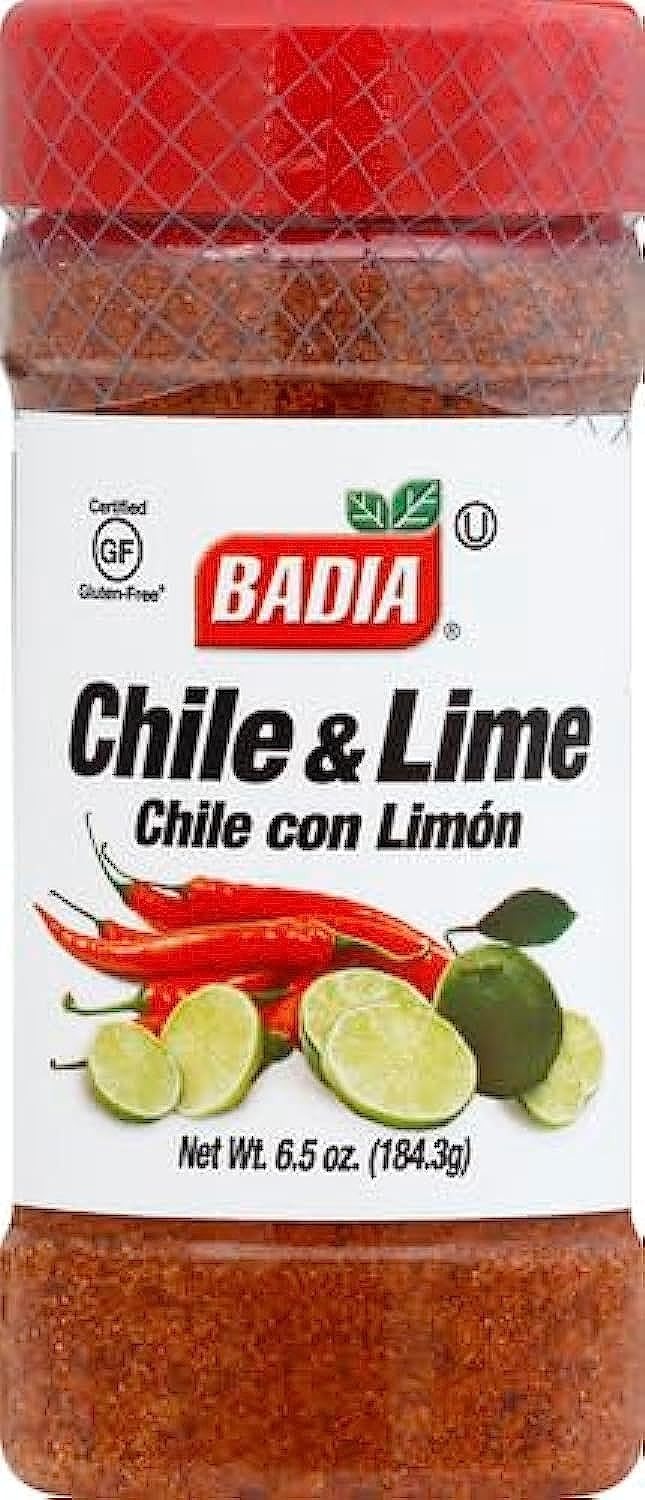
Item Name: Chile & Lime - Badia Spices
Product Description: Chile Sauces
Value: 1.0
Unit: Count

Price: 11.185